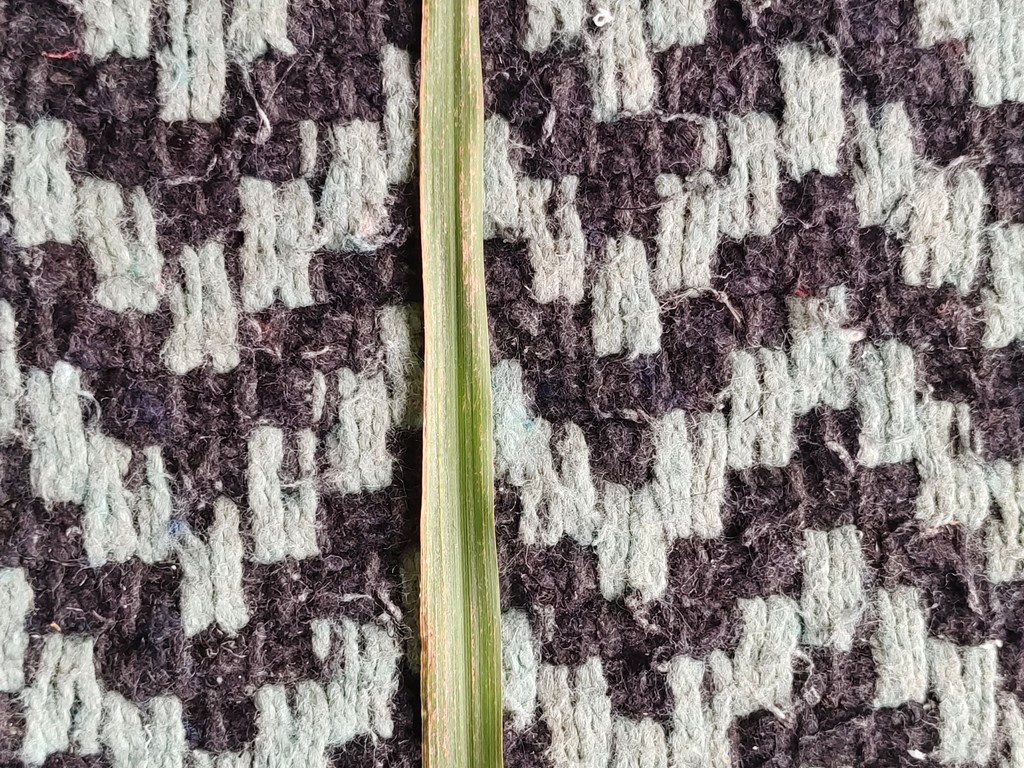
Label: Unhealthy